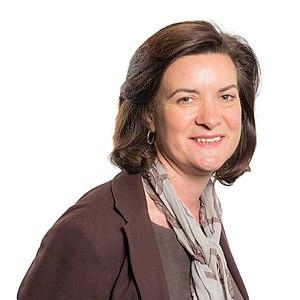
Mair Eluned Morgan, née le 16 février 1967 à Cardiff, est une femme politique britannique.